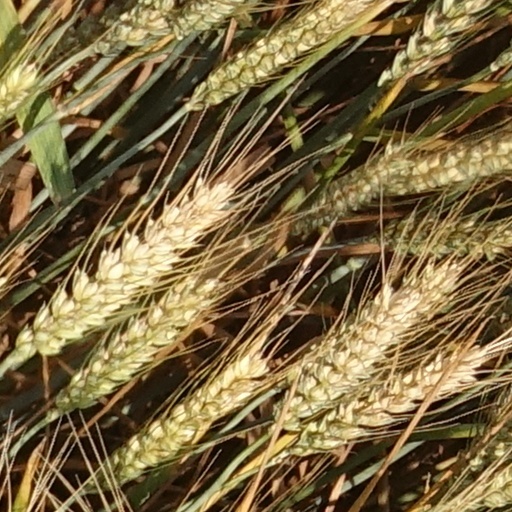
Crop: wheat